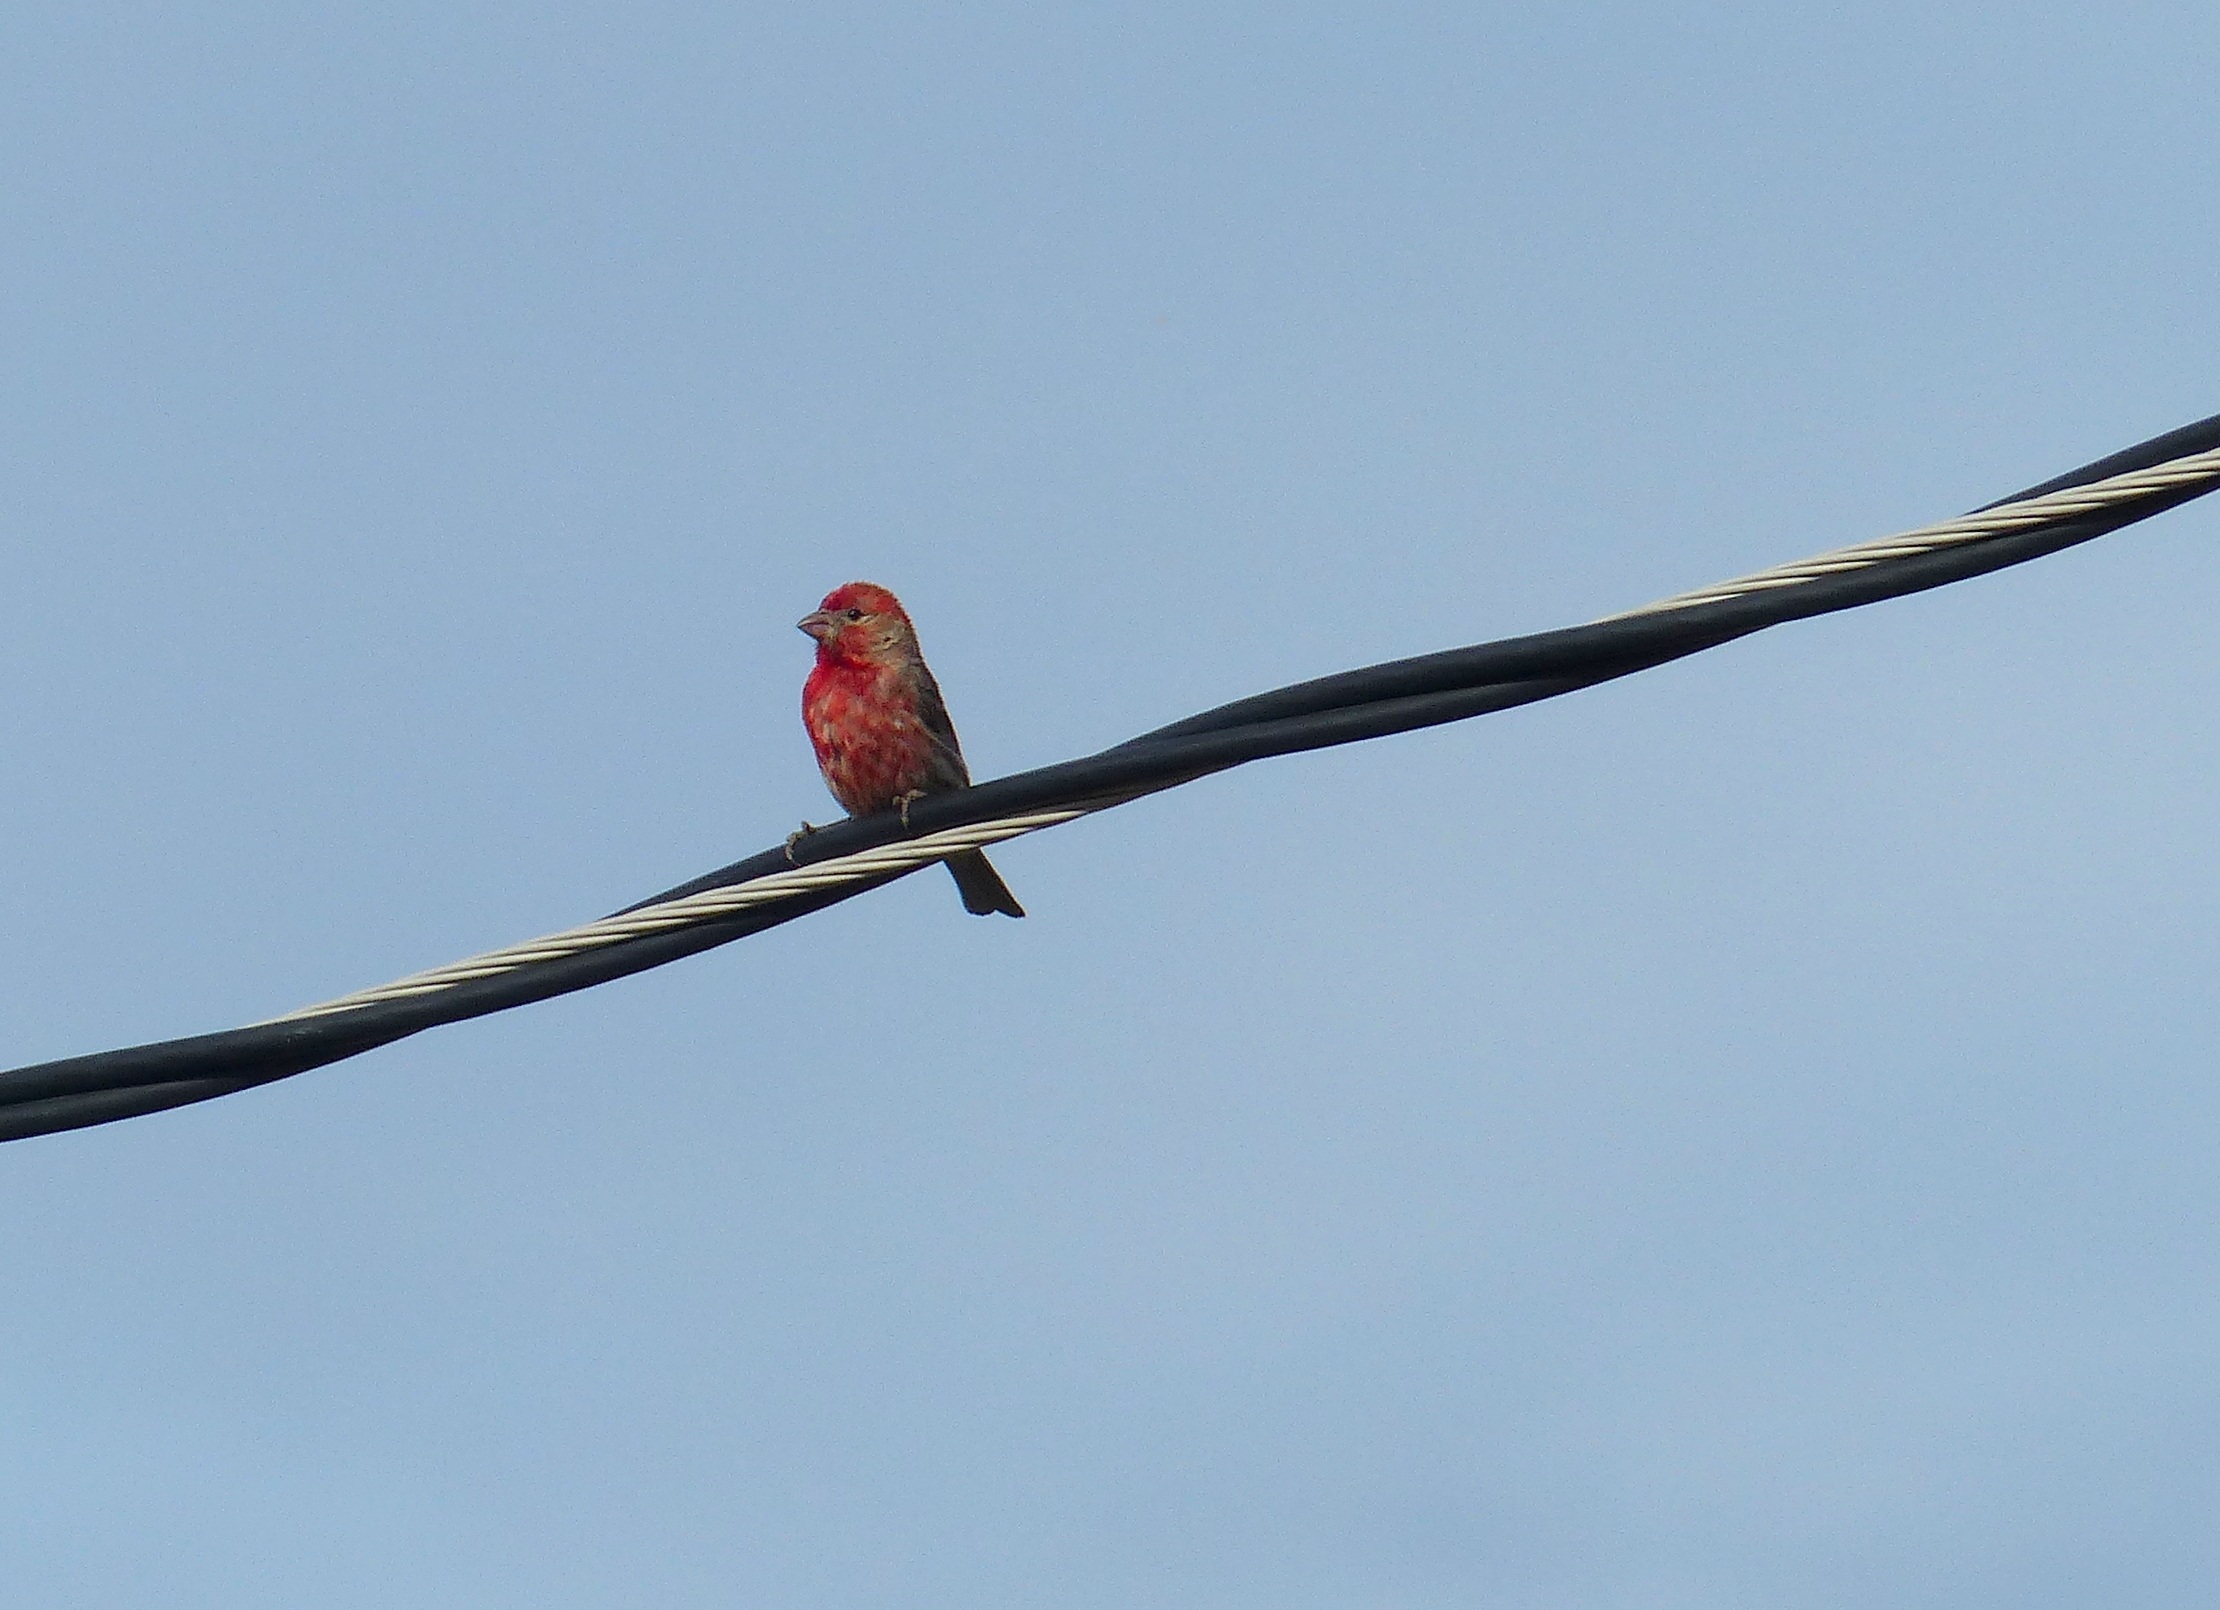
nature, branch, bird, wing, animal, wild, flight, vertebrate, perching bird, red bellied firefinch, firefinch